Chennault's Flying Tigers

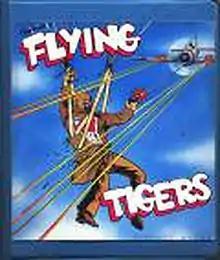

Chennault's Flying Tigers (shown as Flying Tigers on the packaging) is a video game published in 1981 by Discovery Games for the Apple II, Atari 8-bit computers, Commodore PET, and TRS-80.